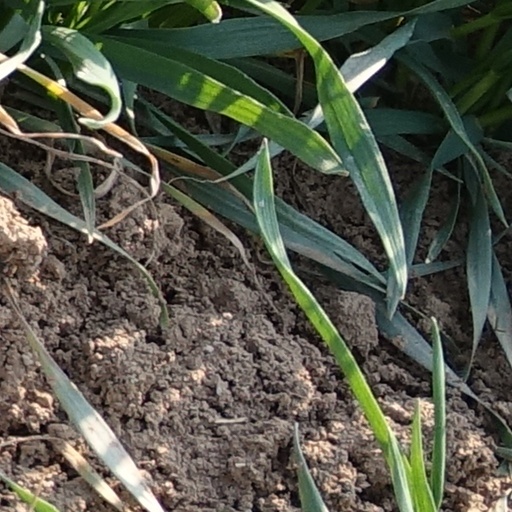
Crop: wheat